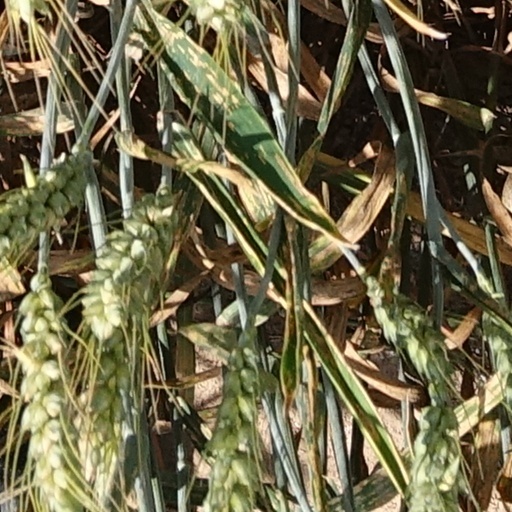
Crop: wheat